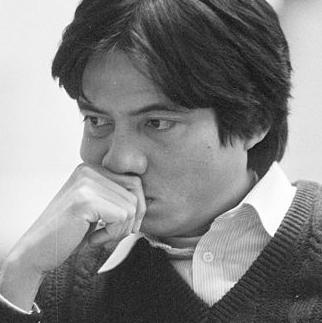
Age: 32